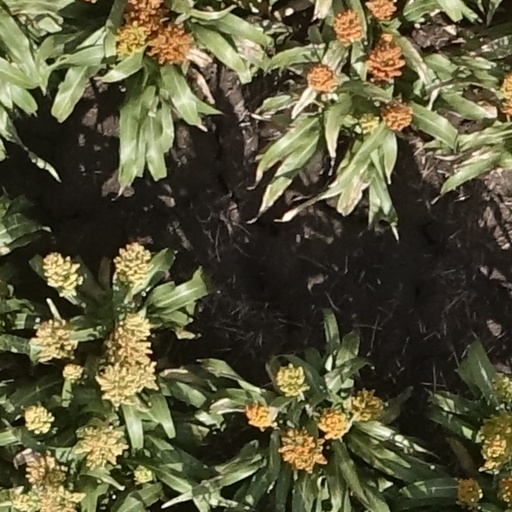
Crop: sorghum